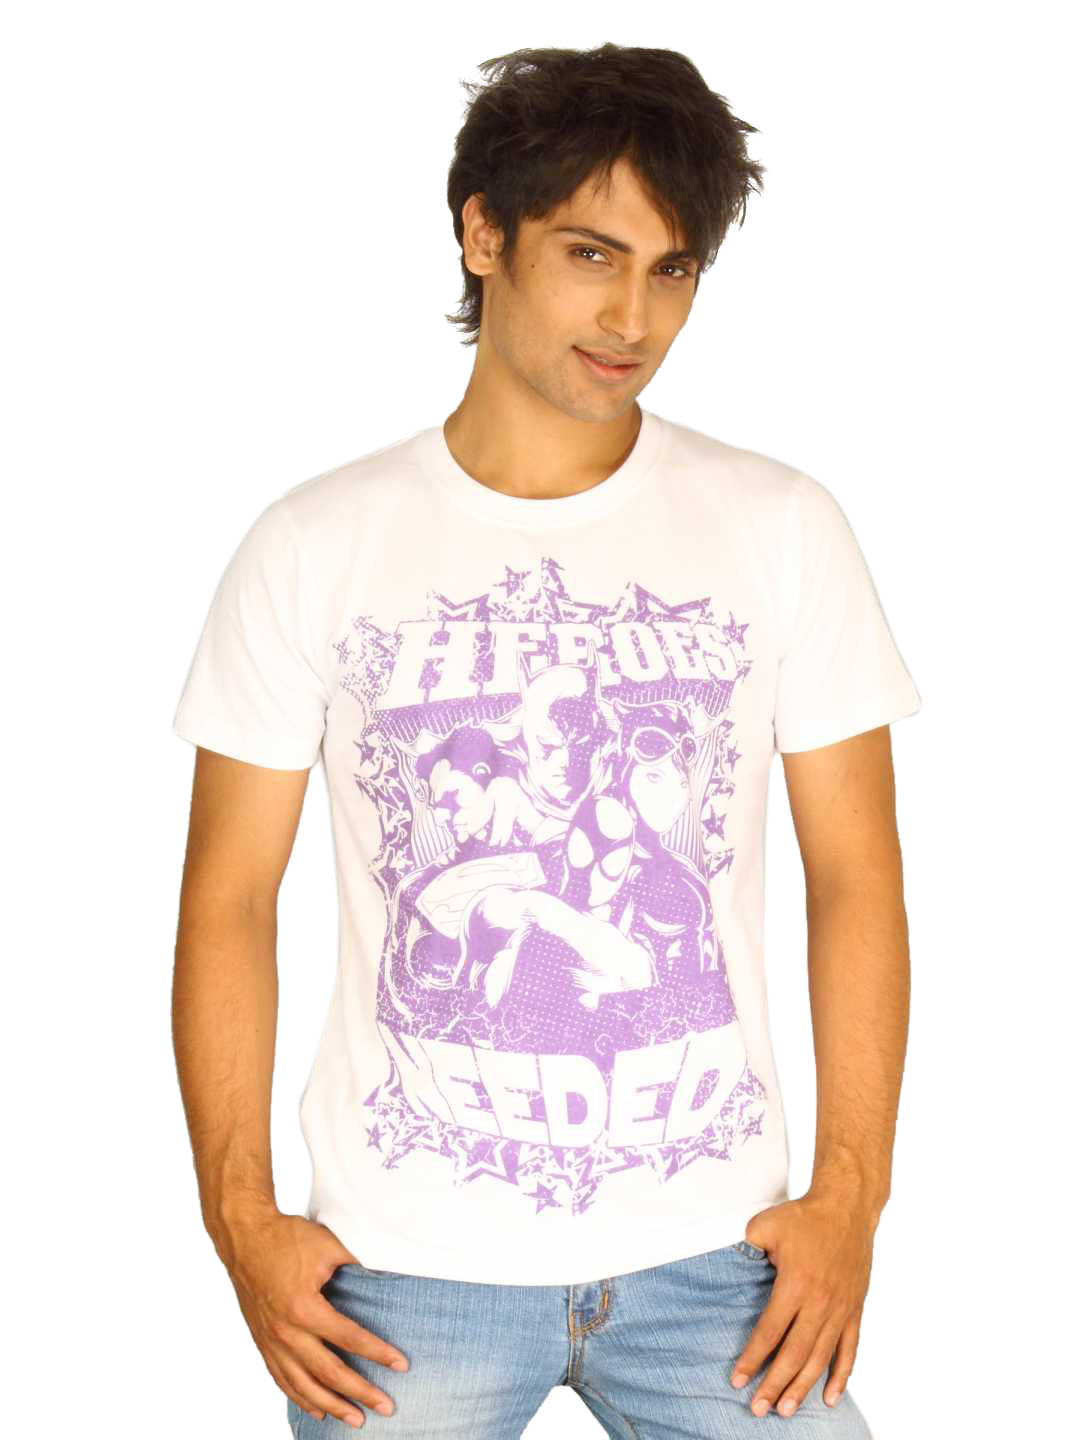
Guerrilla Men's Heroes Needed White T-shirt
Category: Apparel / Topwear / Tshirts
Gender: Men
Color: White
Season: Summer 2011
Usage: Casual